Assassination of Archduke Franz Ferdinand

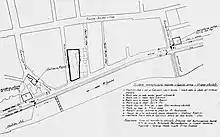
A map annotated with the events of 28 June 1914, from an official report

Unknown to the Black Hand, a second plot against the archduke had arisen that spring of 1914 when student Gavrilo Princip was shown a newspaper cutting announcing Archduke Franz Ferdinand of Austria's visit to Bosnia in June, by his friend and fellow Young Bosnia member Nedeljko Čabrinović. At the time the two young Bosnian Serbs were in Belgrade eager to return to Austrian-occupied Bosnia to commit an attack on an imperial official, what they saw as performing the ultimate act of heroism. Princip asked another friend Trifko Grabež to join the plot, and then wrote to Ilić, his former roommate and confidante, telling him about the plan and asking him to recruit people in Sarajevo.